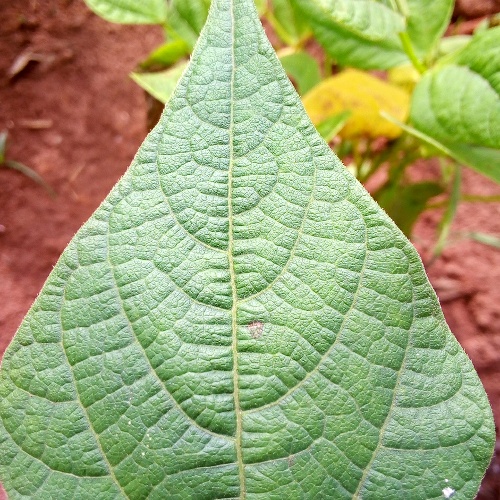
Leaf condition: healthy